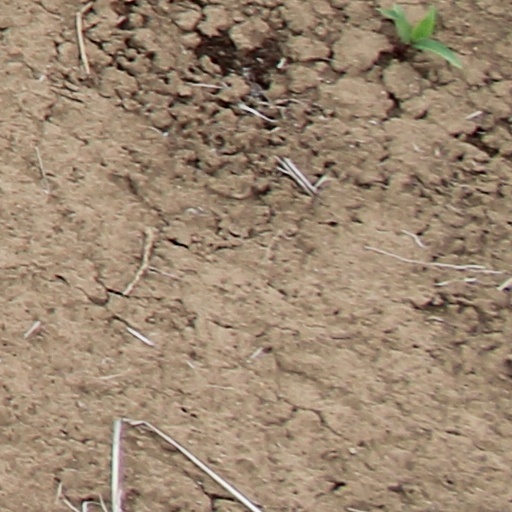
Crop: wheat